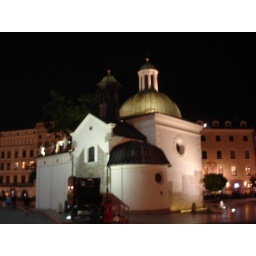
Krakow building at night in market square.